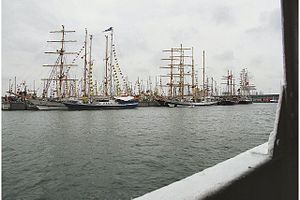
Esbjerg Havn / Historie / I dag
Sejlskibe i Esbjerg havn i 2005.
Esbjerg Havn ved vadehavet er en af Danmarks største havne og er isfri hele året. Det har tidligere været en stor fiskerihavn, men dens vigtighed inden for denne industri har været faldende over en årrække og fra omkring 600 kuttere i 1980'erne var der otte i 2014. Til gengæld er det blevet en central havn i både olie, naturgas og vindenergi i Vesterhavet.